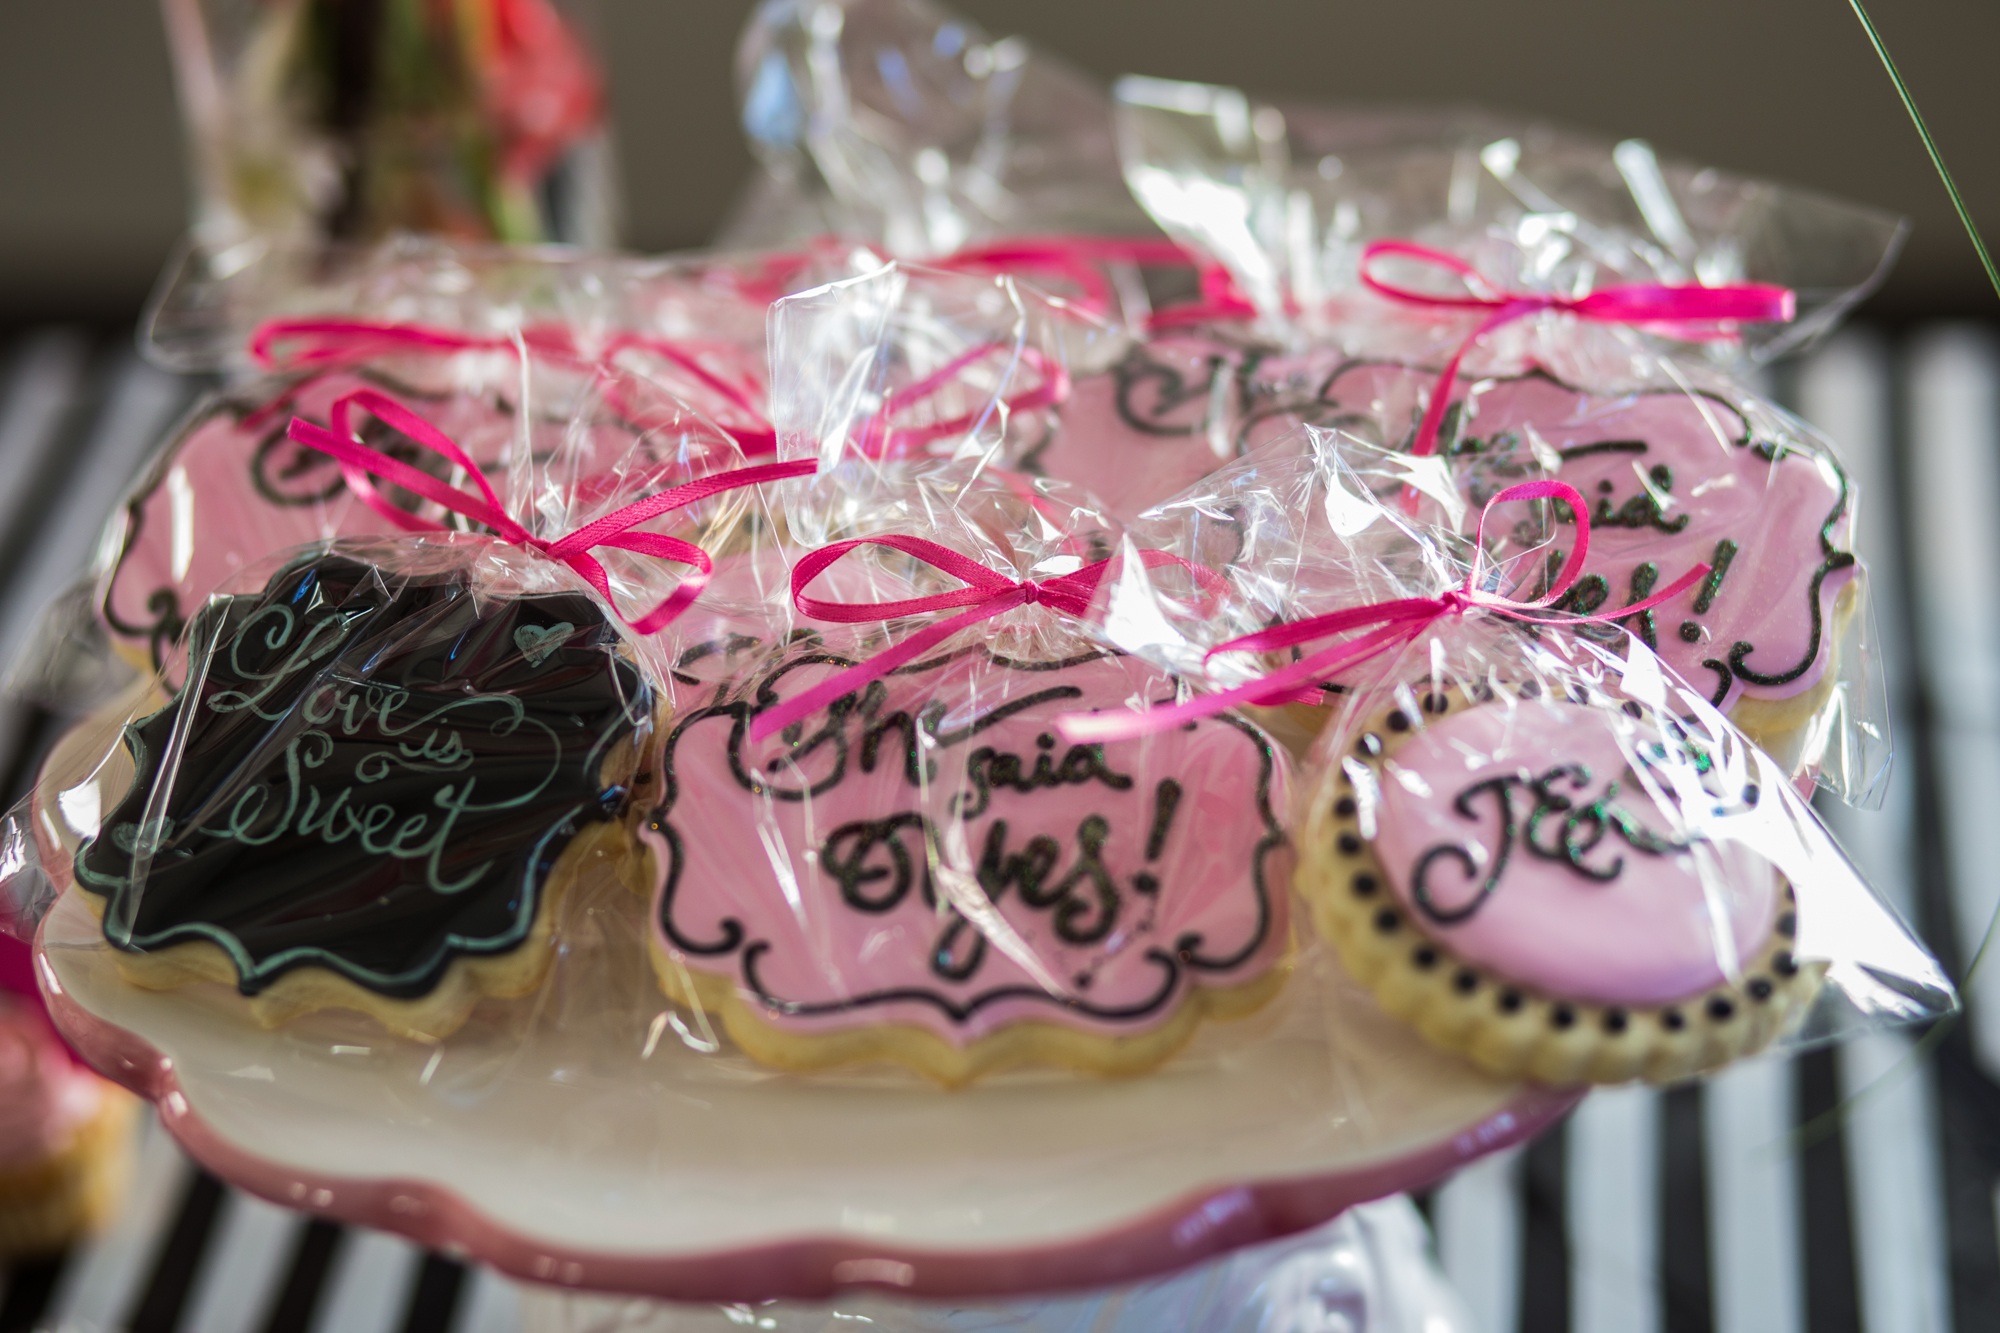
sweet, decoration, food, romance, pink, cupcake, baking, dessert, wedding, delicious, cake, baked, birthday cake, cookies, sugar, icing, party, sweetness, buttercream, cake decorating, bridal shower